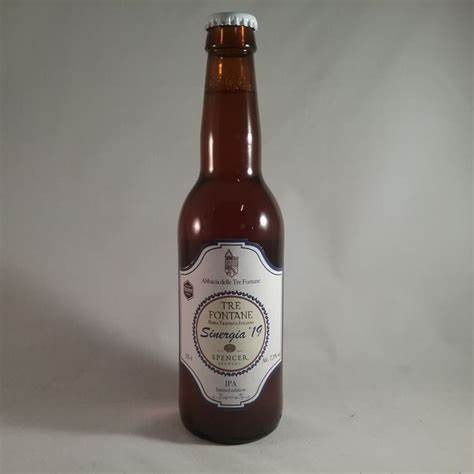
Waste category: glass